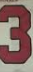
Number: 3